Europatitan

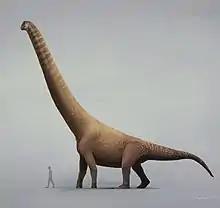
Life restoration of "Europatitan" next to a human silhouette for scale

"Europatitan" was a relatively large sauropod. In their description of its remains, Fernández-Baldor and colleagues did not give an estimate of its full size beyond remarking that it was "a large sauropod" and noting that it was larger than the contemporaneous "Demandasaurus". Gregory S. Paul estimated its total size at long and weighing 25 tons. Rubén Molina-Pérez and Asier Larramendi gave a similar estimate of about long, tall at the shoulder, and 22 tons.